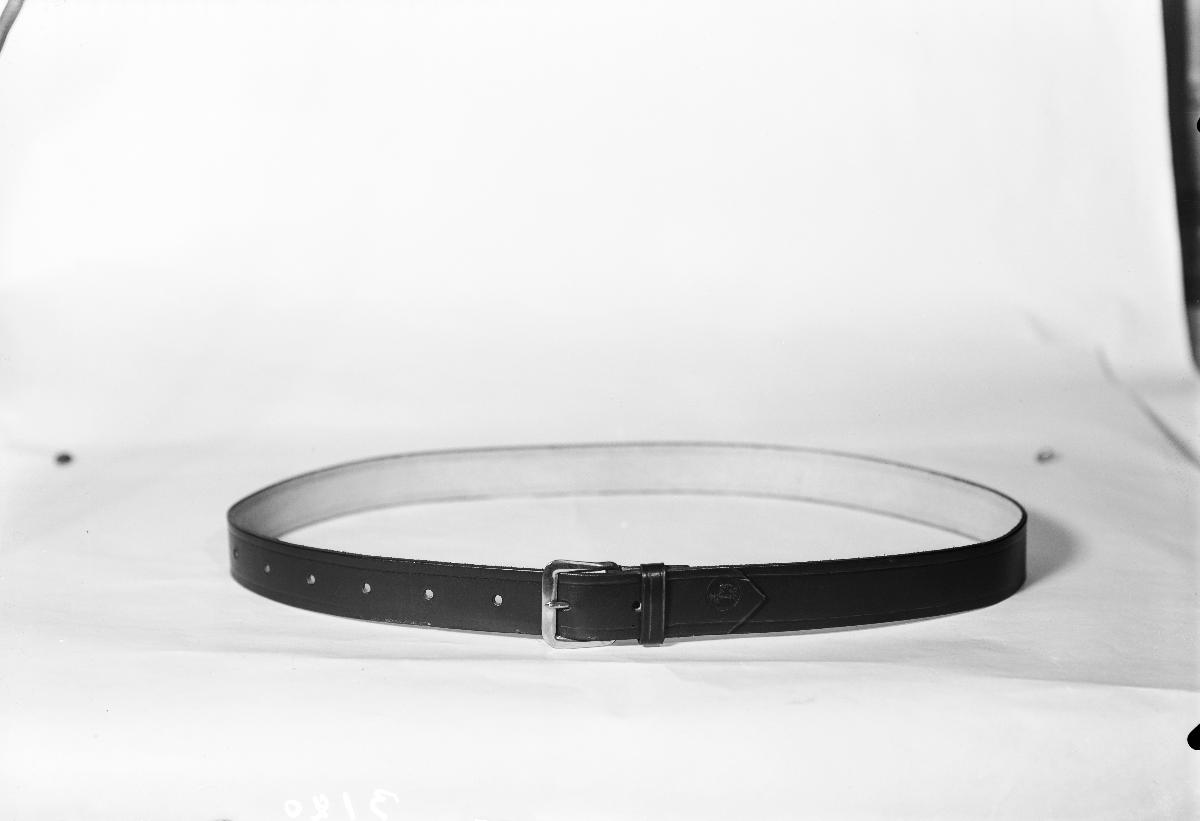
Veljekset Åström Oy:n tuote
Veljekset Åström Ltd's product
sisällön kuvaus: Veljekset Åström Oy:n nahkavyö, kuvattu syksyllä 1940. content description: Veljekset Åström Ltd's leather belt, captured in 1940.
Vuosi: 1940
Paikka: Suomi
Aiheet: lähikuva; nahkateollisuus; teollisuustuotteet; nahkatuotteet; asusteet; vyöt (asusteet; vartaloa muotoilevat asusteet); nahkavyöt; soljet; leather industry; industrial products; leather goods; clothing accessories; belts (clothing accessories); buckles; läderindustri; industriprodukter; lädervaror; accessoarer; bälten; spännen